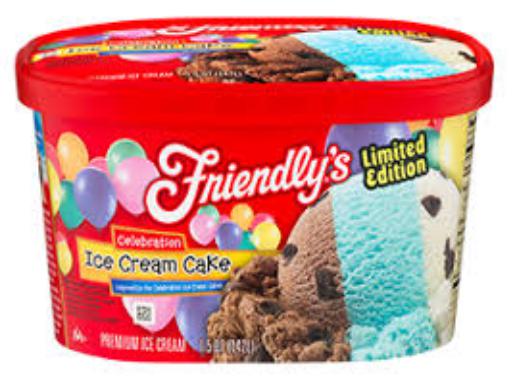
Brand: Friendly's
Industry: Food